Wind power in China

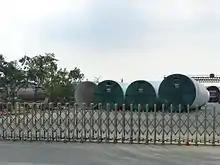
Wind turbine tower elements in an assembly facility in Liu'ao, Zhangpu County, Fujian

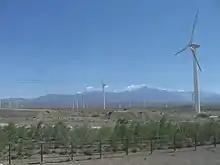
A Goldwind wind farm outside of Urumqi, Xinjiang

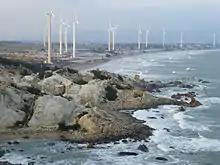
Wind power turbine towers in Liu'ao, near the "Abstract Art Gallery"

In 2005, the standing committee of the National People's Congress passed a law that requires Chinese power grid enterprises to purchase all the electricity produced by the renewable energy sector.